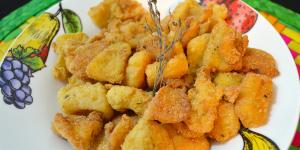
chicharron de pescado